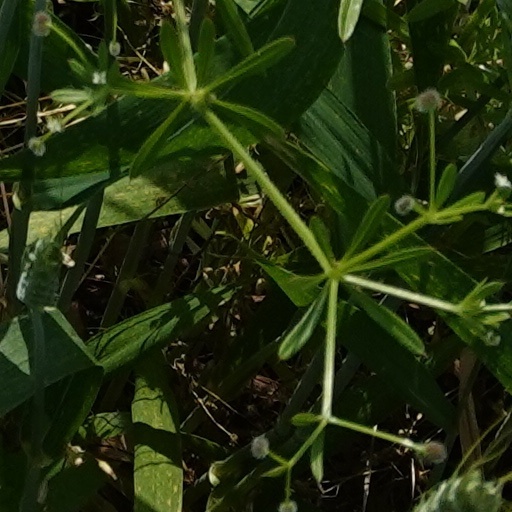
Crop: wheat